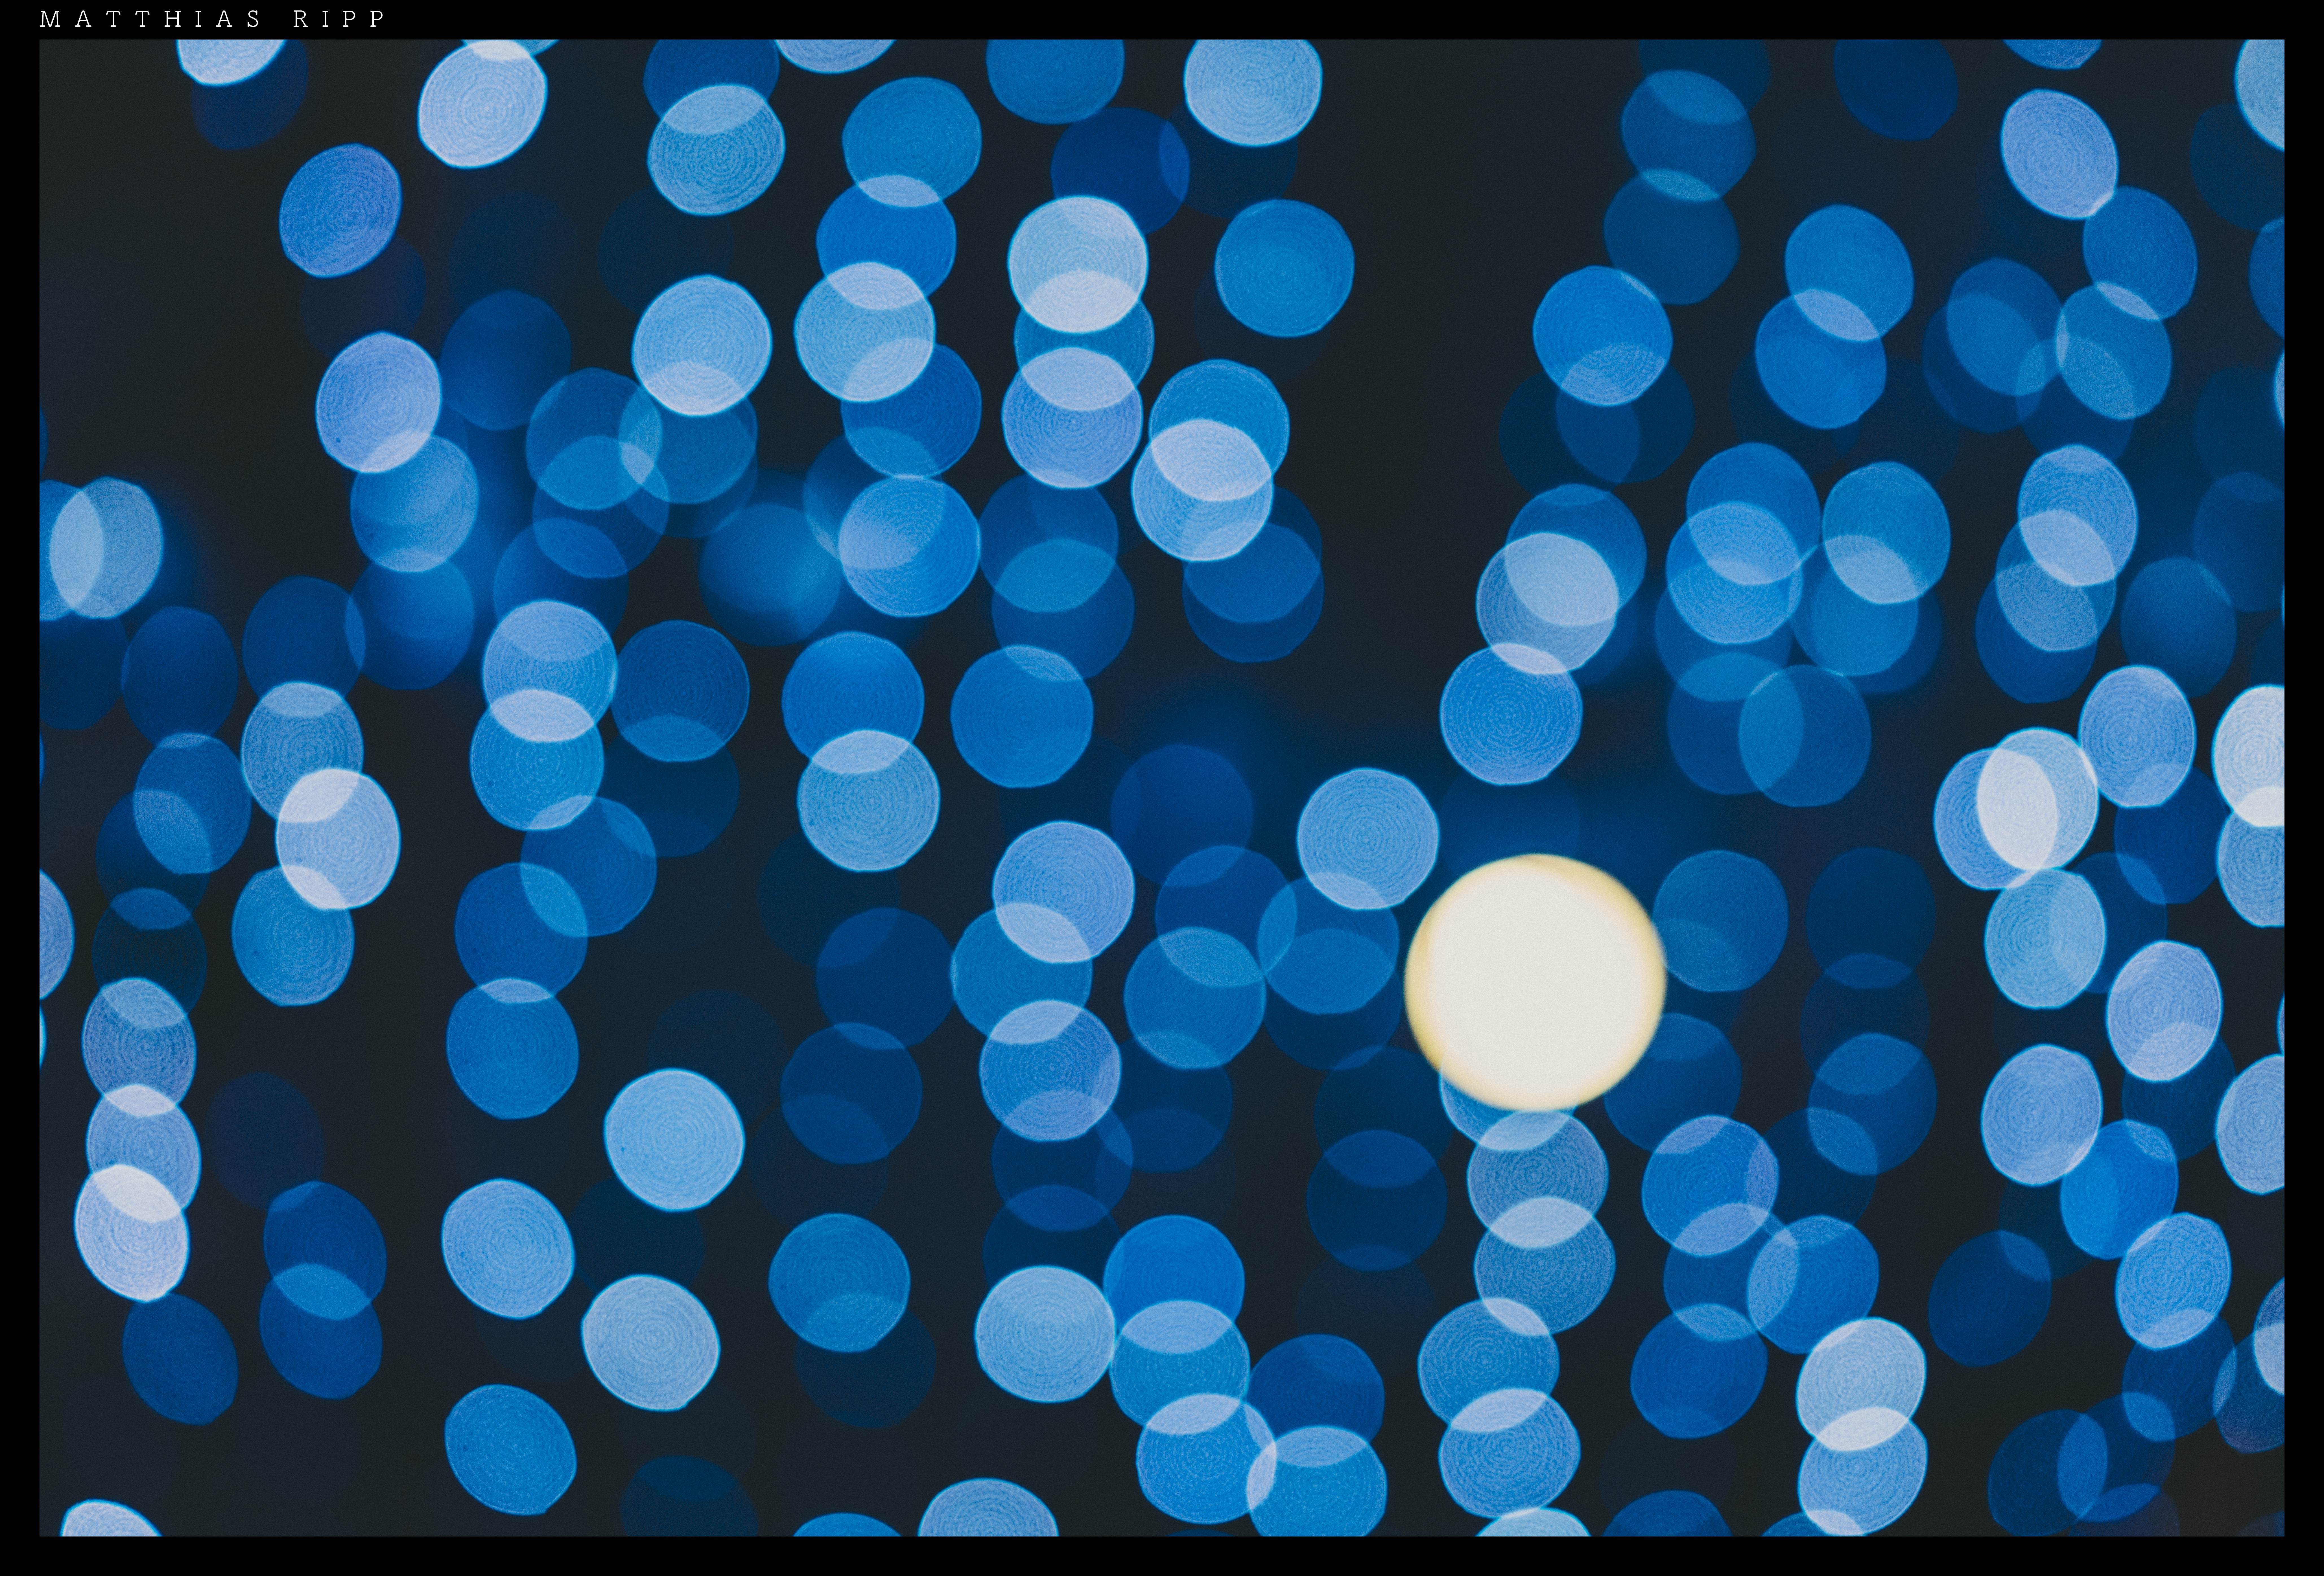
light, bokeh, abstract, number, thinking, pattern, line, color, blue, circle, art, dream, design, 35mm, bleu, kunst, sony, farbe, zeiss, blau, shape, dreams, unscharf, punkte, rx1rii, trume, gedanken, screenshot, computer wallpaper, display device